Ascot Place

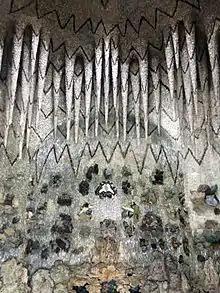
The Grade I listed Grotto

Ascot Place is an 18th-century mansion on the edge of Windsor Great Park, set in of parkland between Cranbourne, North Ascot and Winkfield in the English county of Berkshire.